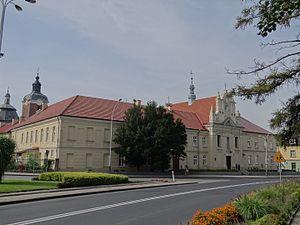
"Magnat est le surnom de diverses personnalités puissantes dans les domaines de la finance et de l'industrie et des media. Elle correspond de nos jours à l'expression, ""oligarque"", qui s'attache parfois aux milliardaires de provenance russe.